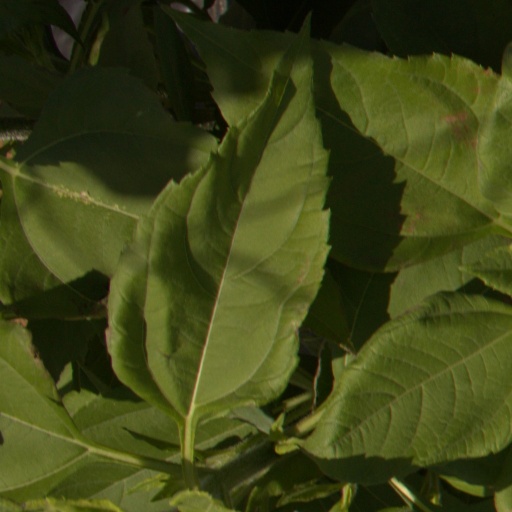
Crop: Jerusalem artichoke